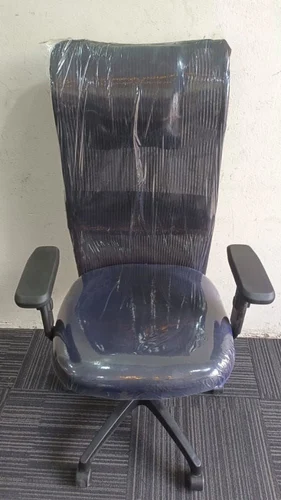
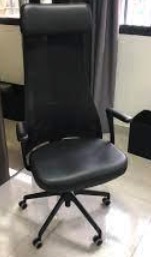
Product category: items_chair
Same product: no